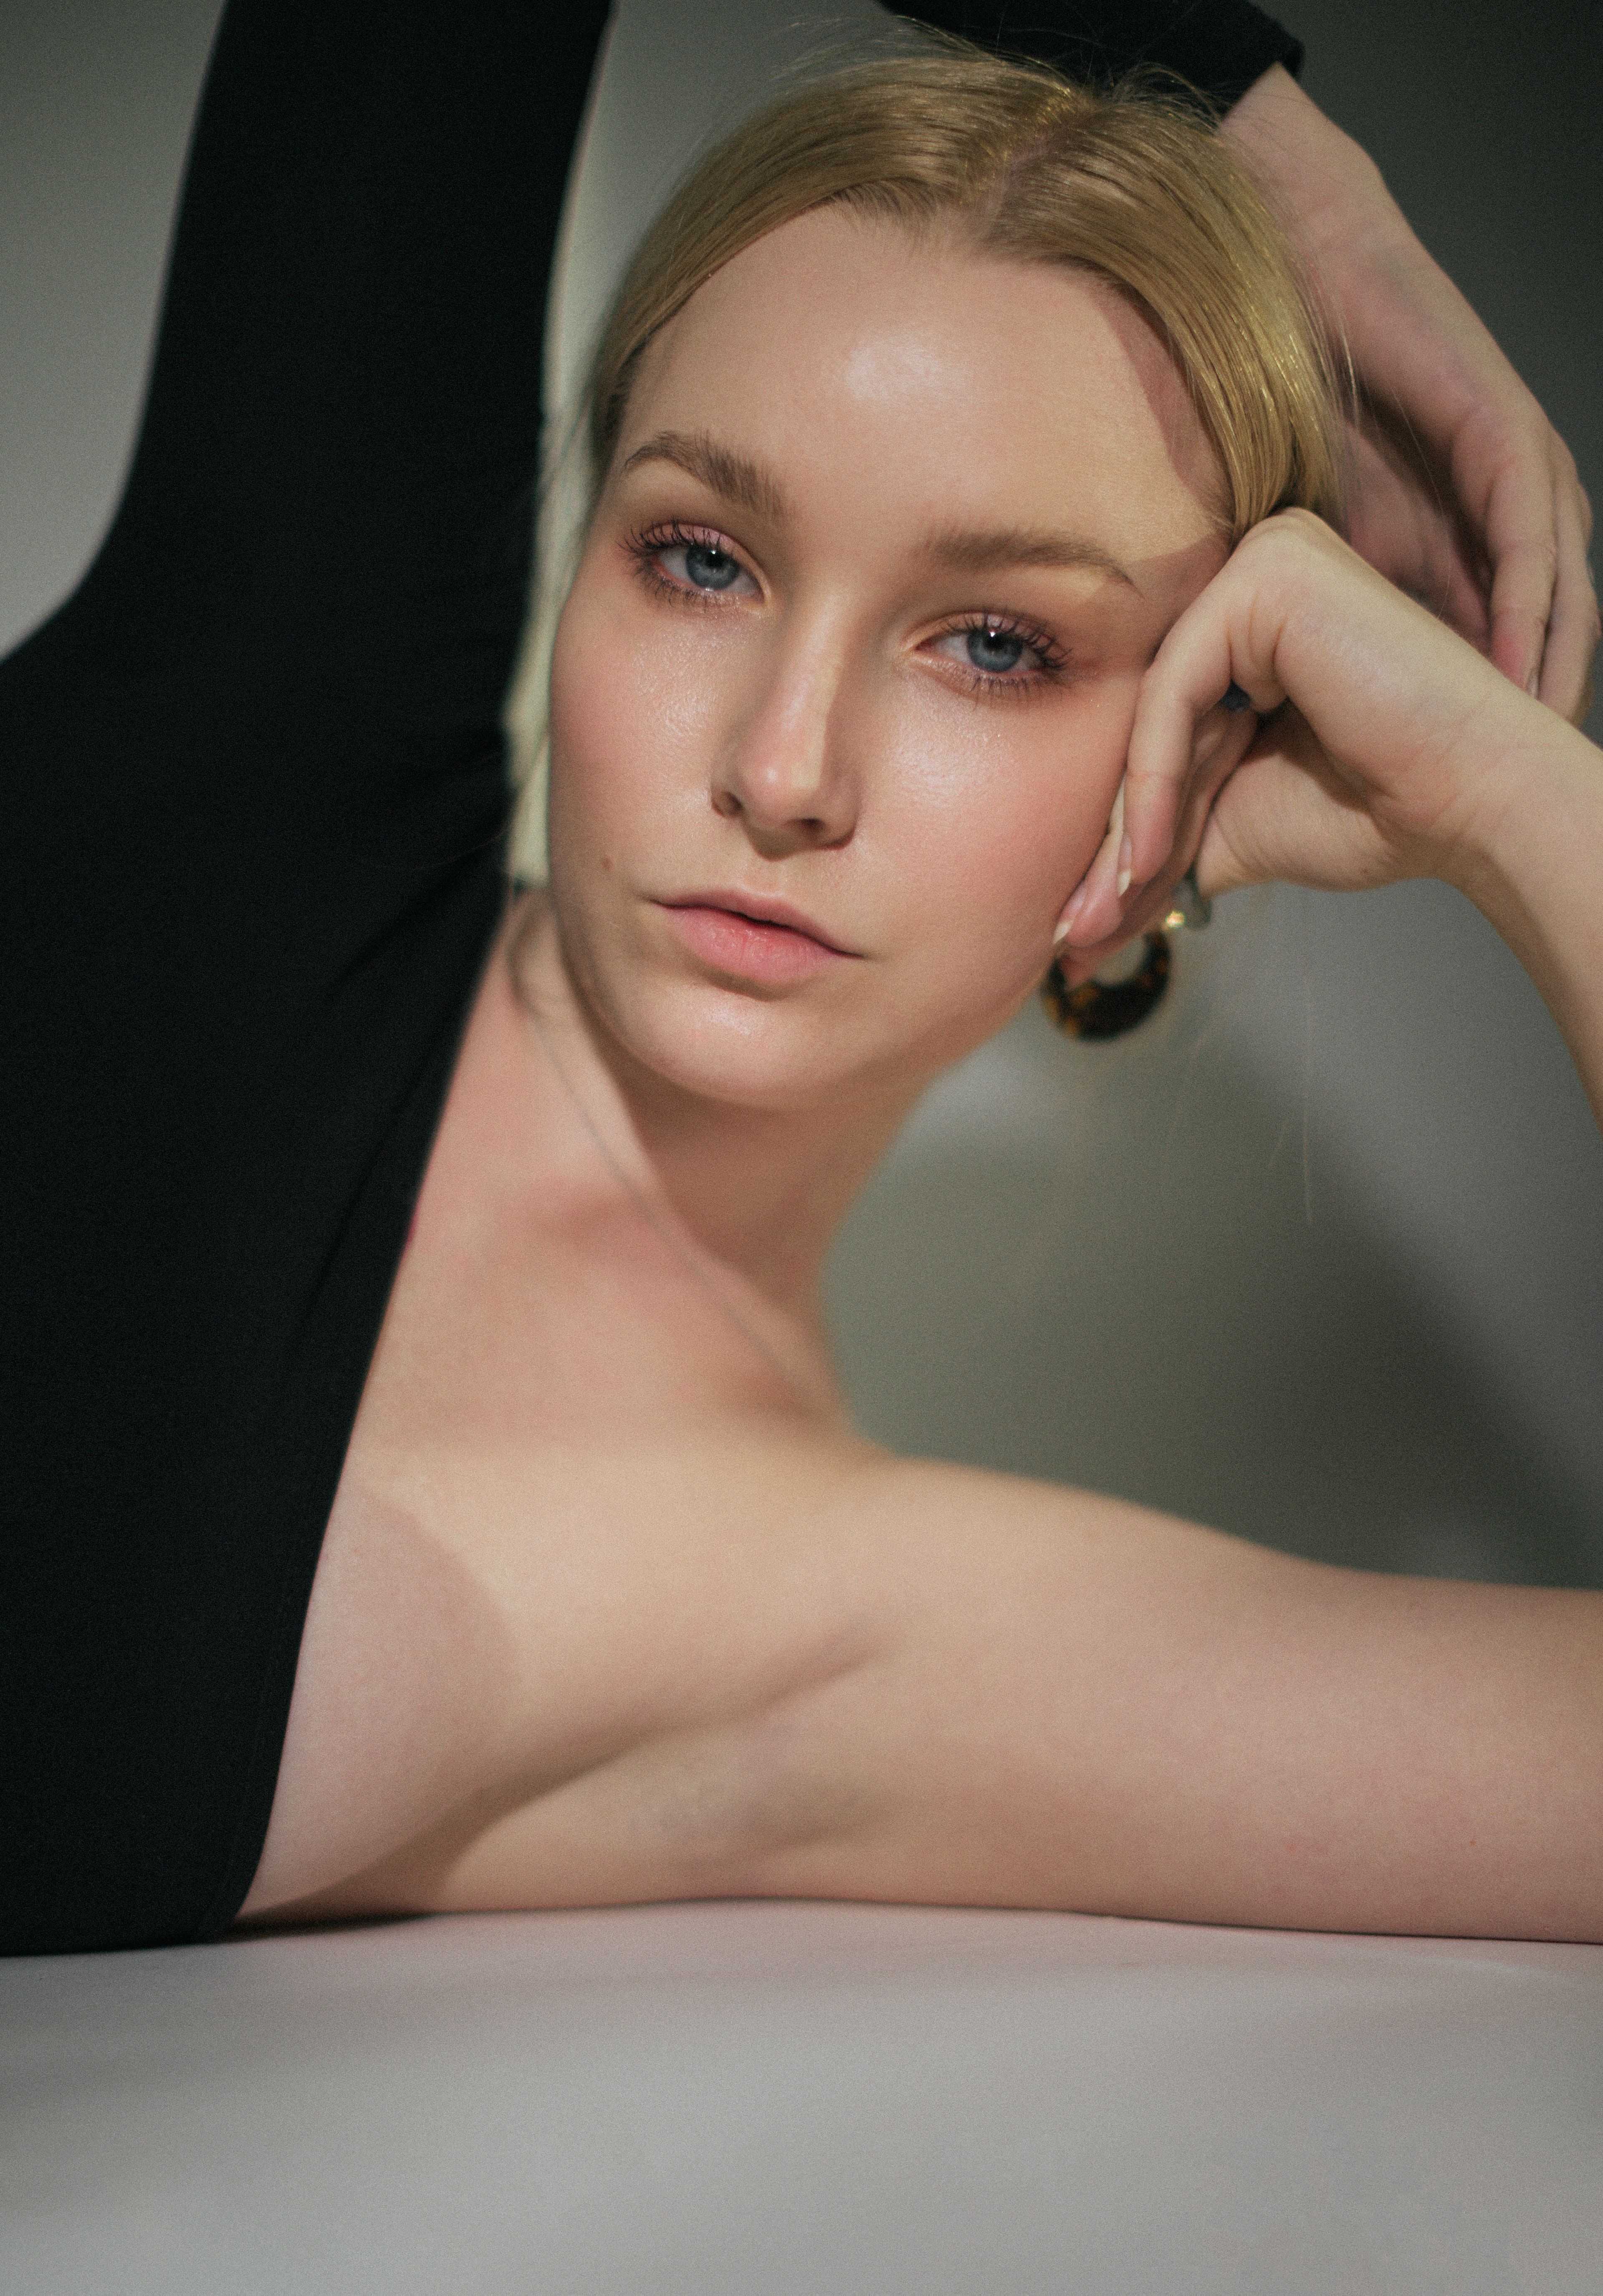
woman, forehead, nose, hair, joint, skin, lip, eyebrow, shoulder, eye, eyelash, eye liner, neck, jaw, makeover, flash photography, iris, gesture, black hair, eye shadow, layered hair, No expression, long hair, Personal grooming, Step cutting, chest, fashion model, brown hair, blond, fashion accessory, fashion design, cg artwork, wig, art, hair care, hair coloring, flesh, portrait photography, eyelash extensions, illustration, jewellery, photo shoot, bangs, cosmetics, portrait